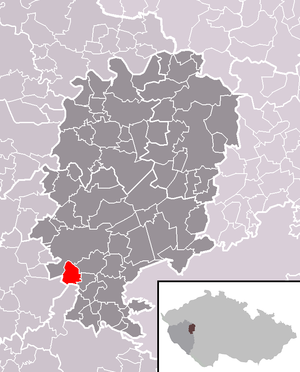
Raková est une commune du district de Rokycany, dans la région de Plzeň, en République tchèque. Sa population s'élevait à 250 habitants en 2018.